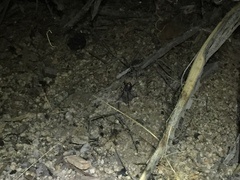
Species: Lactrodectus_hesperus